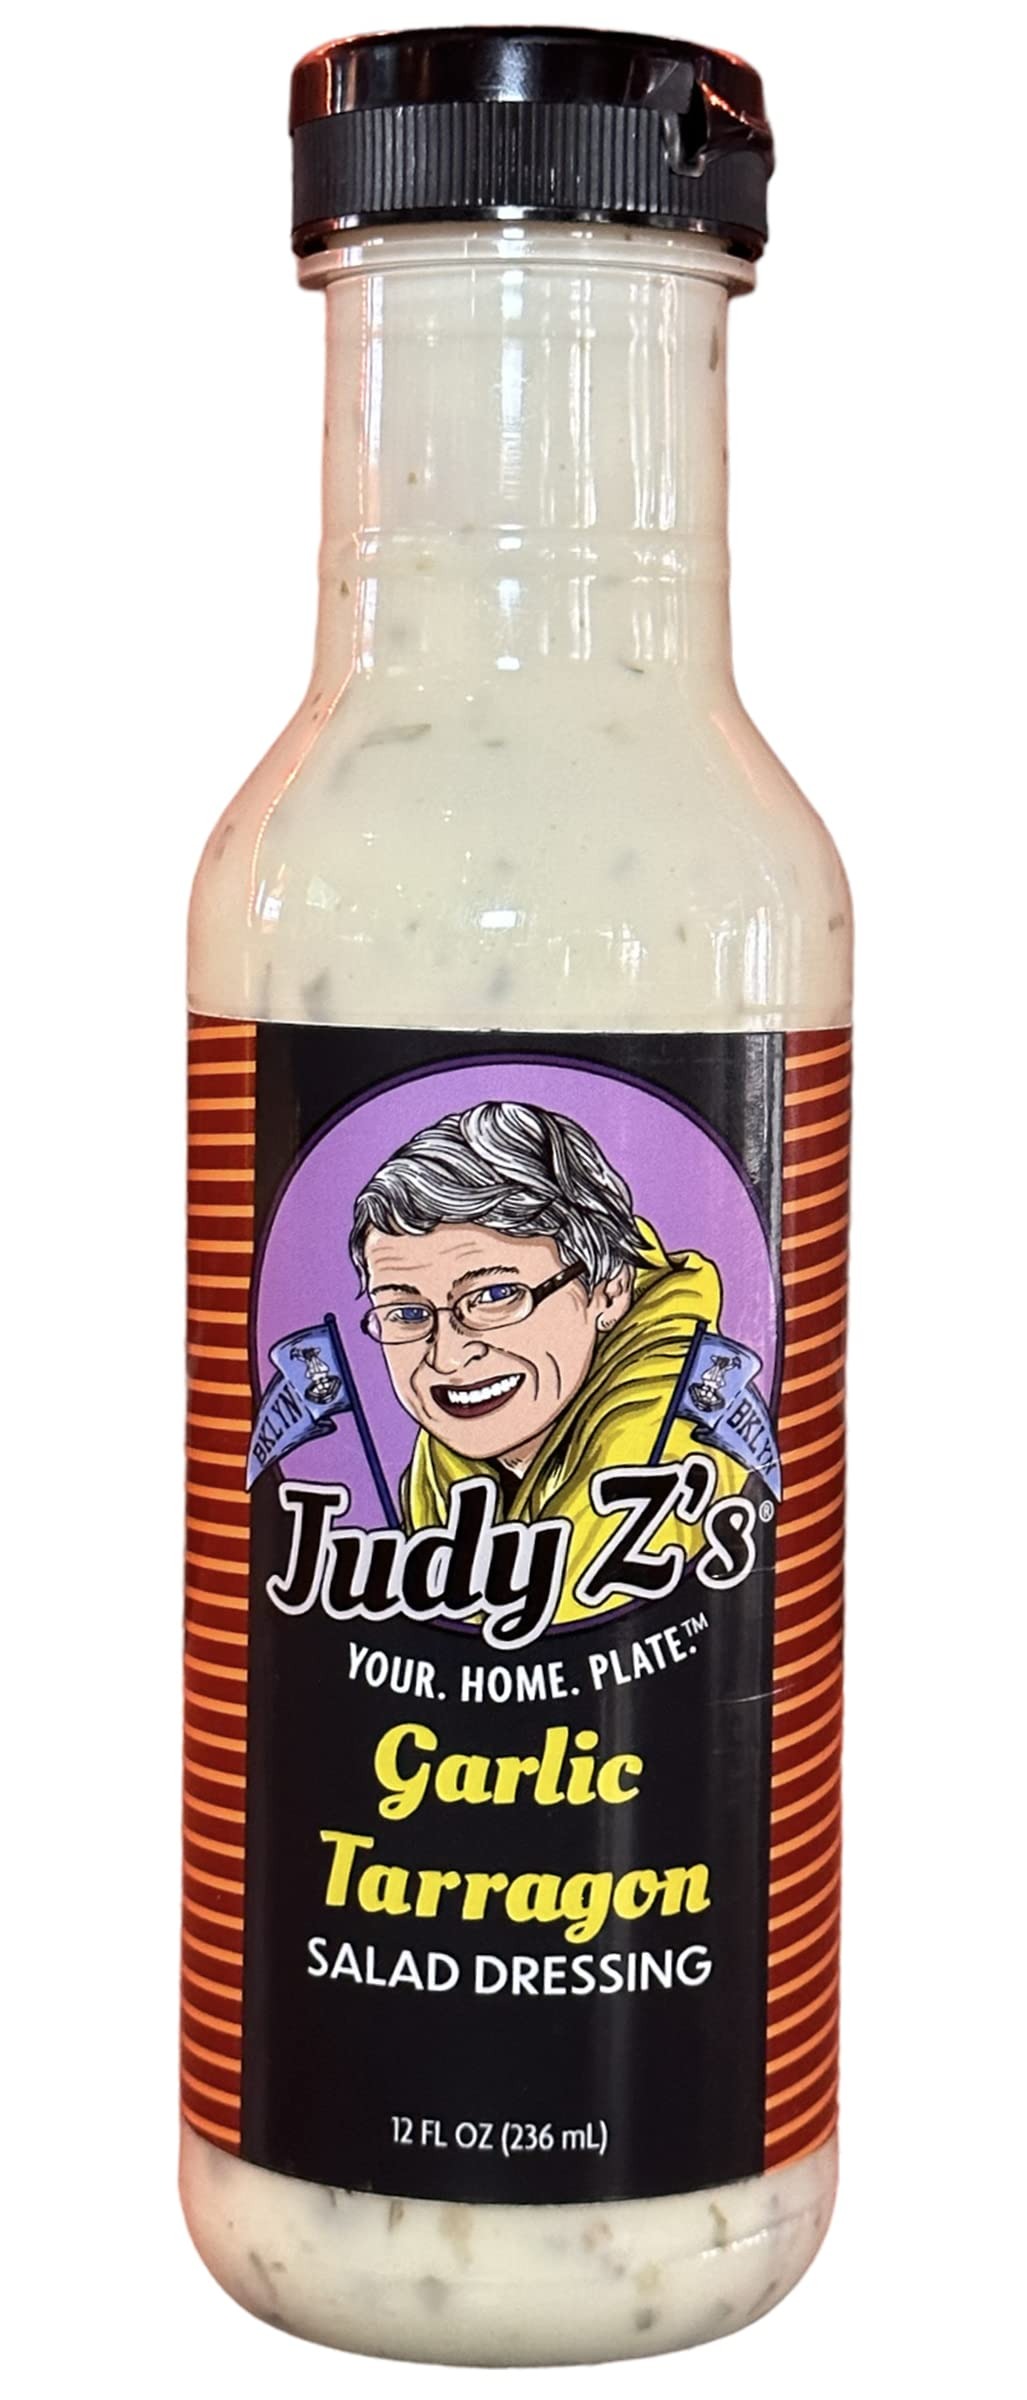
Item Name: Judy Z's Brooklyn-Made, World Famous Garlic-Tarragon Salad Dressing
Bullet Point 1: Unique blend of Garlic and Tarragon.
Bullet Point 2: Sweet grapeseed oil.
Bullet Point 3: White vinegar.
Bullet Point 4: Low Cholesterol.
Bullet Point 5: Healthy.
Bullet Point 6: Non-GMO.
Bullet Point 7: Paleo Diet.
Bullet Point 8: Dressing / Marinade.
Bullet Point 9: Vegetarian.
Product Description: Handed down 3 generations, this delicate, unique blend of Garlic and Tarragon whisked together in sweet grapeseed oil, white vinegar, combined with a perfect balance of spicescreates this exceptional recipe. The sweetness of the white vinegar fused with the sour of the fresh garlic creates the perfect flavor profile for salads and dips. It’s light texture, yet full-flavor makes Judy’s classic Garlic-Tarragon dressing perfect for today’s health-conscious foodie connoisseur. A heart-healthy serving size, low in cholesterol, Judy’s garlic-tarragon dressing will always make your home plates, better!
Value: 12.0
Unit: Fl Oz

Price: 4